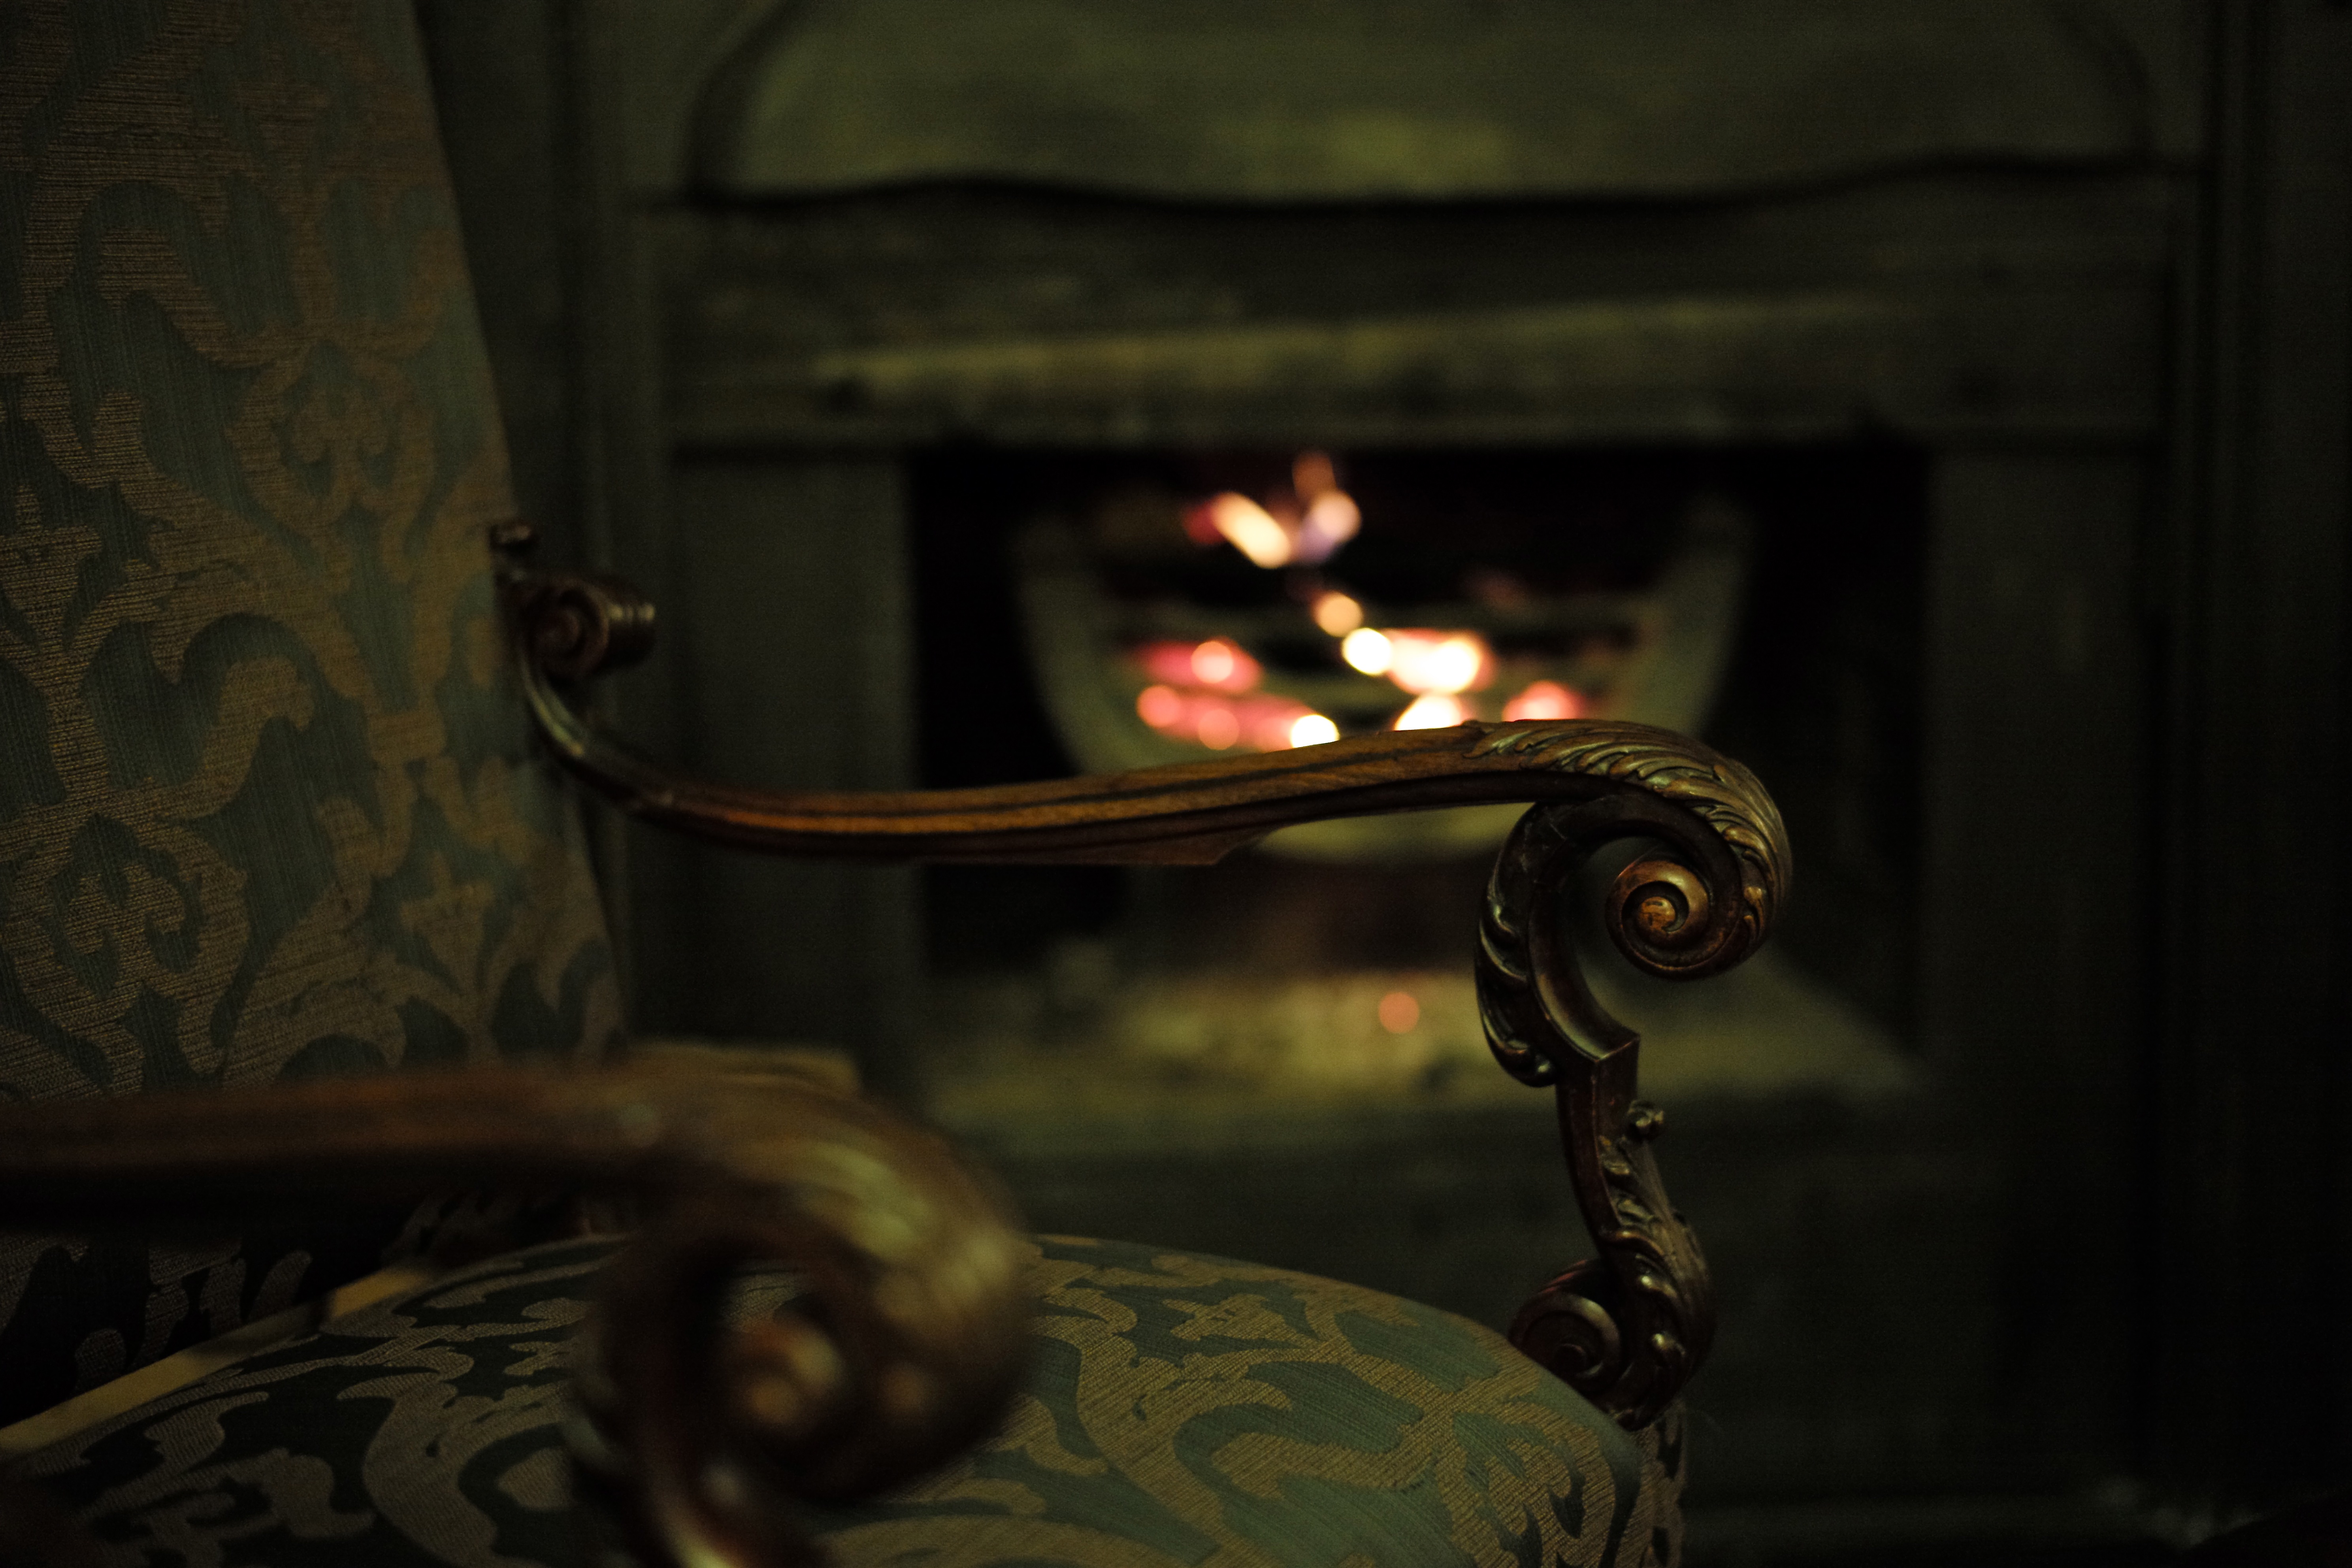
winter, light, bokeh, wood, night, antique, chair, interior, old, travel, europe, indoor, holiday, fire, castle, cozy, fireplace, darkness, christmas, lighting, season, lounge, m, stilllife, hotel, lowlight, germany, deutschland, livingroom, cologne, koln, 50, carved, armchair, december, quiet, nightshot, leica, armrest, 240, summilux, chateaux, relais, availablelight, lerbach, schloss, relaischateaux, schlosshotel, screenshot, evropa, bergischgladbach